Koronis Rift

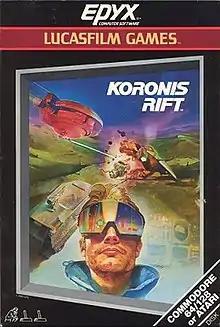
Cover art by Terry Hoff

Koronis Rift is a video game from Lucasfilm Games, produced and designed by Noah Falstein. Originally developed for the Atari 8-bit computers and the Commodore 64, "Koronis Rift" was published in 1984. It was ported to the Amstrad CPC, Apple II, MSX2, Tandy Color Computer 3, and ZX Spectrum.